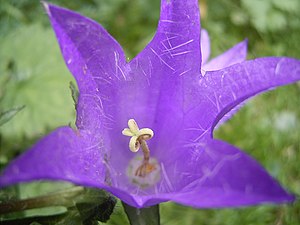
Nældeklokke / Galleri
Blomst på nært hold.
Nældeklokke, ofte skrevet nælde-klokke, er en art af Klokke-slægten, som er hjemmehørende i Danmark og England, og nu naturaliseret i det sydøstlige Irland. Den er også fundet sydpå gennem det meste af Europa og Afrika.